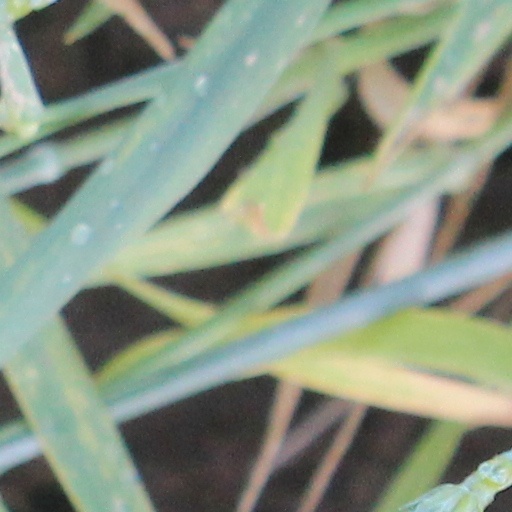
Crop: wheat